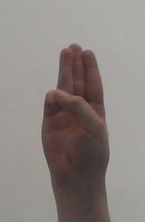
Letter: thaa